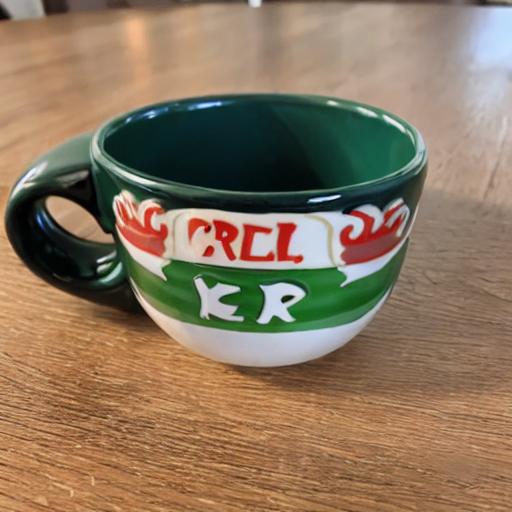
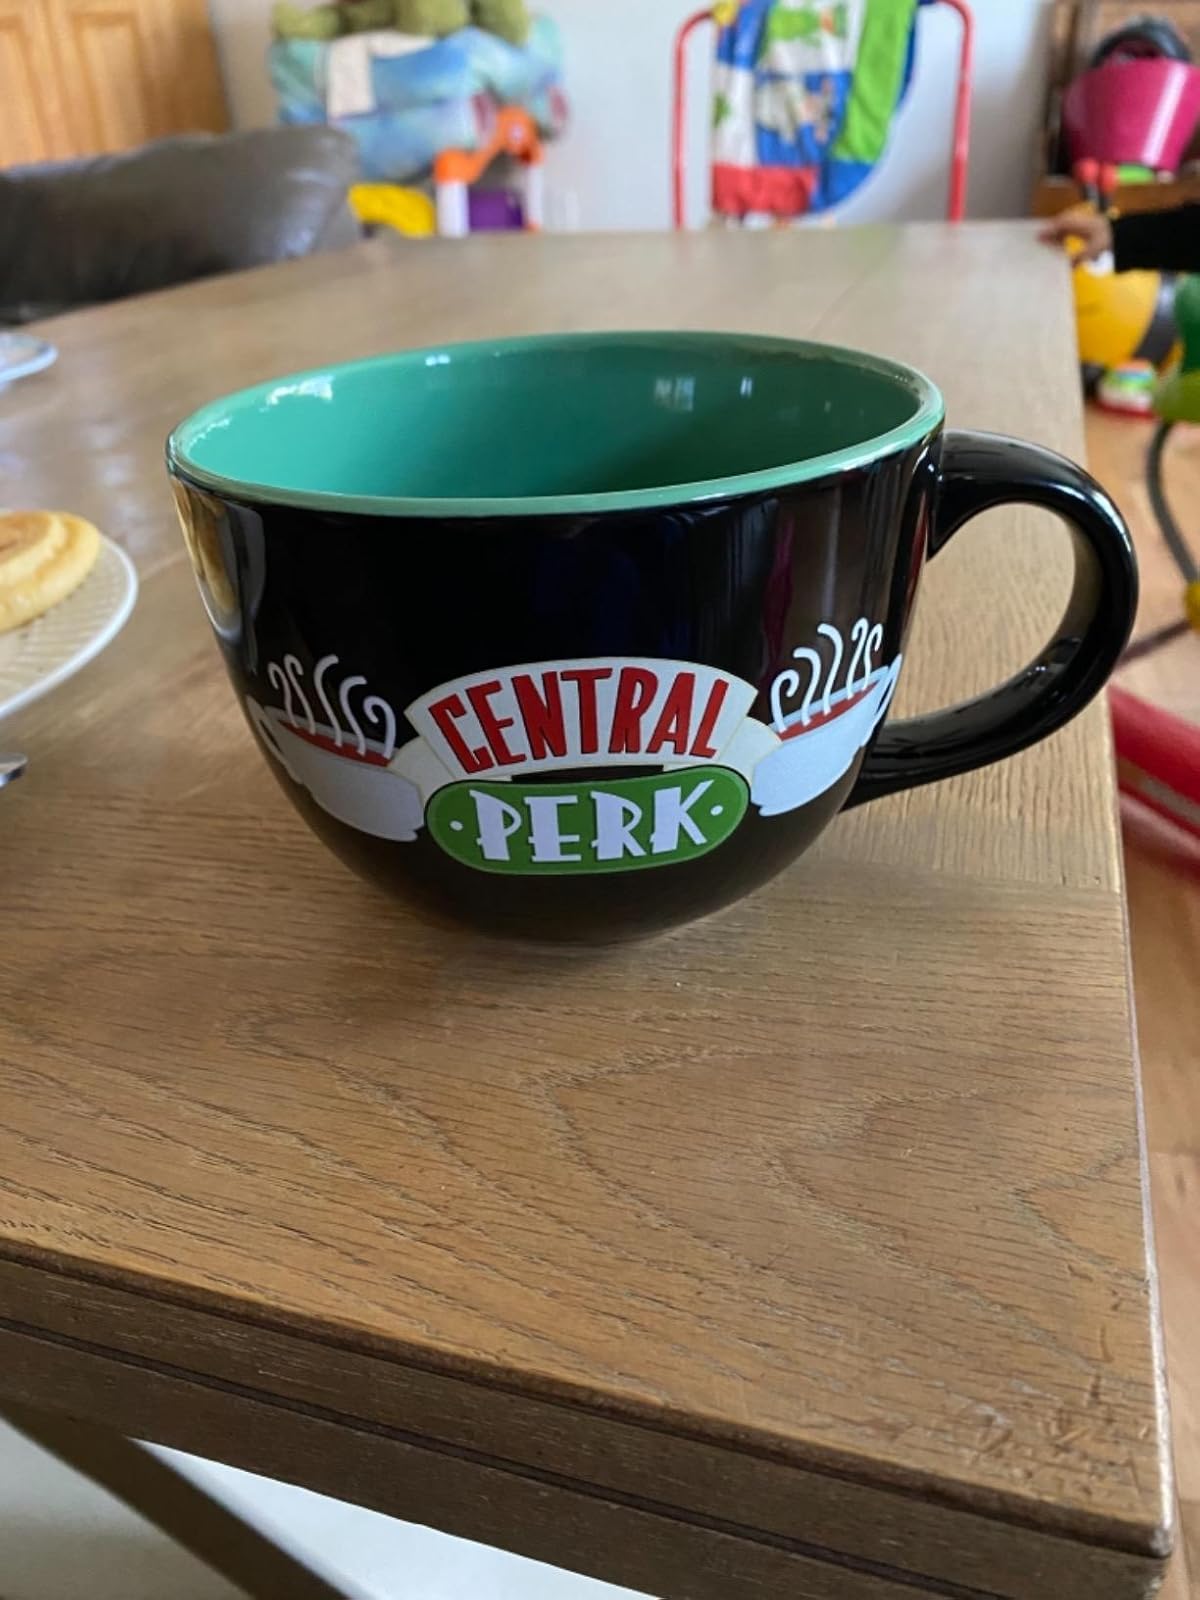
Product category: items_mug
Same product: no